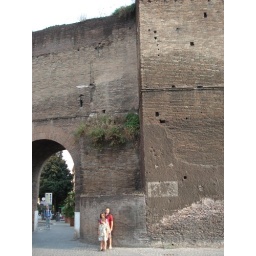
This wall is near the office